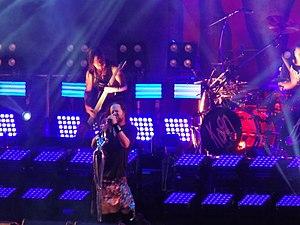
Korn à l'édition 2017 du Cabaret Vert à Charleville-Mézières le 25 août 2017.